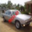
Label: automobile